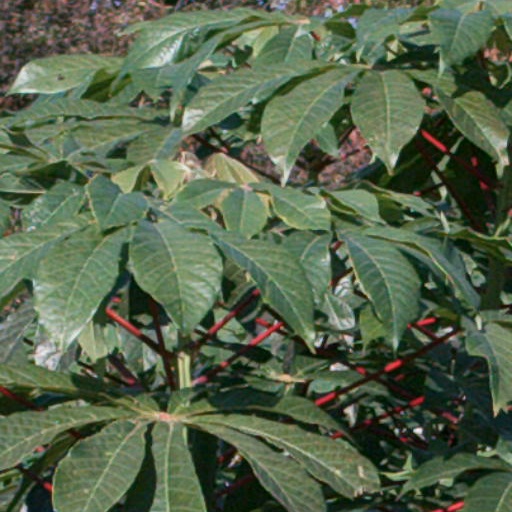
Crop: cassava